Gangnam Style in popular culture

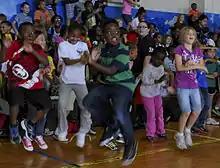
Children performing "Gangnam Style"

The earliest "Gangnam Style" flash mobs were held in Pasadena, California, and Sydney, Australia. On September 12, Times Square in Manhattan was filled with a flash mob dancing to the music of "Gangnam Style" during ABC's "Good Morning America". Five days later, Psy appeared in a flash mob organized by the American entertainment TV show "Extra" in Los Angeles. The dress code was either "something comfortable" or "Psy-inspired clothing." A "Gangnam Style" flash mob in front of the Obelisco de Buenos Aires national monument in Argentina was shown on the national news programme "Antes del Mediodía". In the Indian film "Rangrezz", the song is an official parody of "Gangnam Style" featuring Jakky Bhagnani as Psy. All the scenes are from "Gangnam Style" video converted into Mumbai. In Thailand, officials from the Dan Sai municipality in Loei Province shot a video of people wearing masks and performing "Gangnam Style" during the Phi Ta Khon "ghost" festival. According to the Thai newspaper "The Nation", villagers and spiritual leaders from Loei province have felt "uneasy" and also "greatly offended" about this "Gangnam Style" performance which tarnishes the image of a 400-year-old tradition.